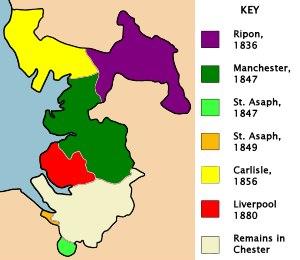
Le diocèse de Chester est un diocèse anglican de la Province d'York qui s'étend sur la majeure partie du comté de Cheshire dans ses limites d'avant 1974. Son siège est la cathédrale de Chester.